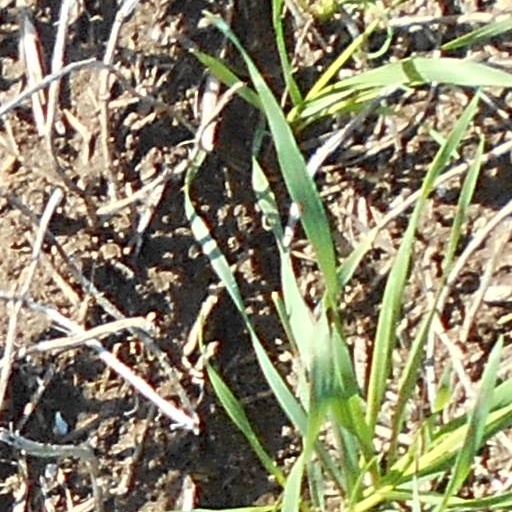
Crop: wheat